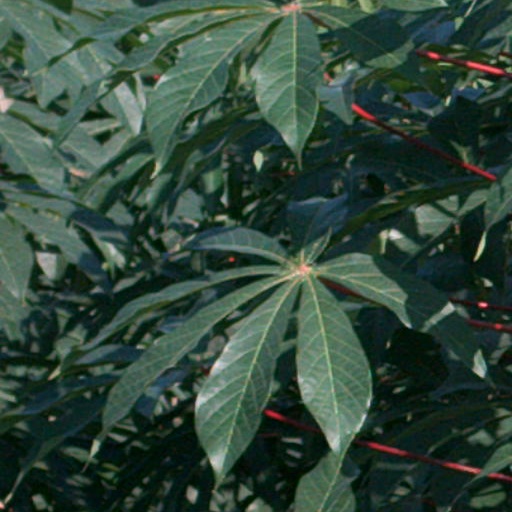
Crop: cassava